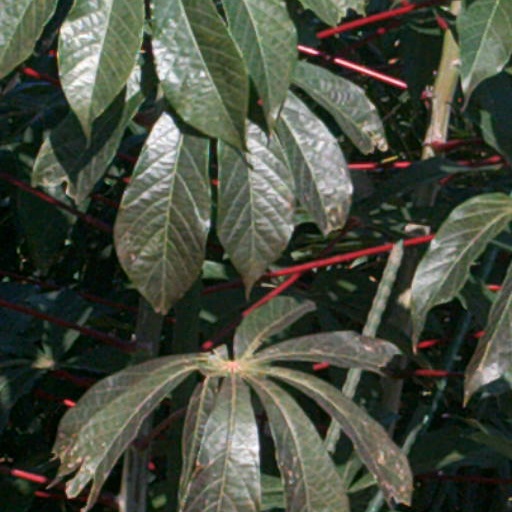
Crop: cassava